Ágnes Heller

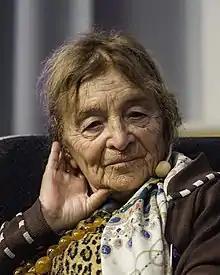
Heller in 2015

Ágnes Heller (12 May 1929 – 19 July 2019) was a Hungarian philosopher and lecturer. She was a core member of the Budapest School philosophical forum in the 1960s and later taught political theory for 25 years at the New School for Social Research in New York City. She lived, wrote and lectured in Budapest.